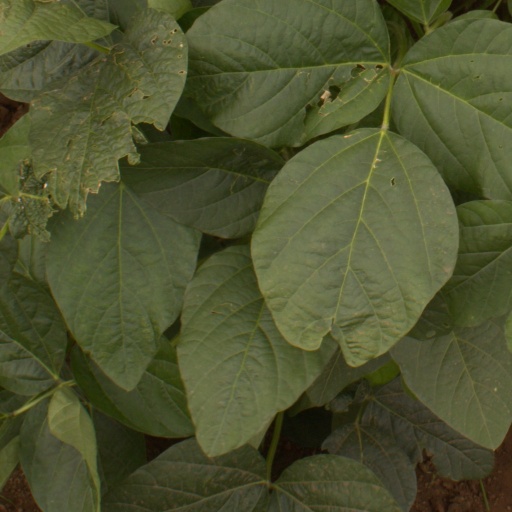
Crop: soybean